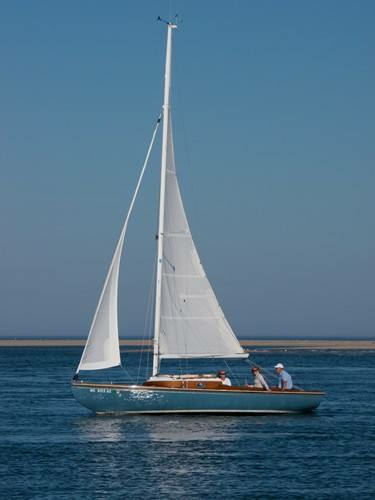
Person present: No